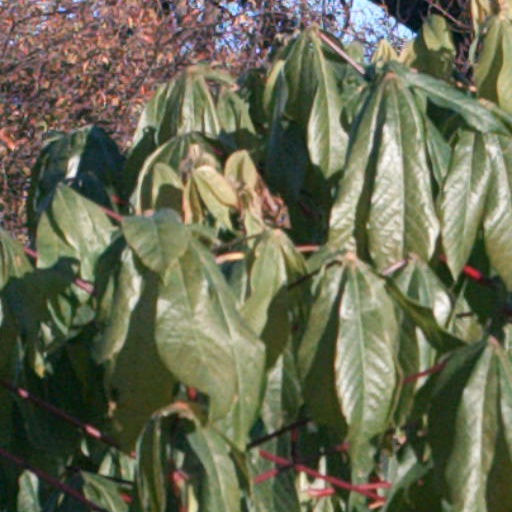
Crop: cassava